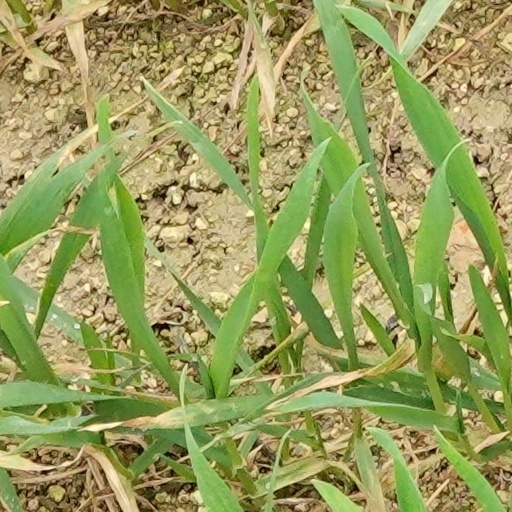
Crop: wheat